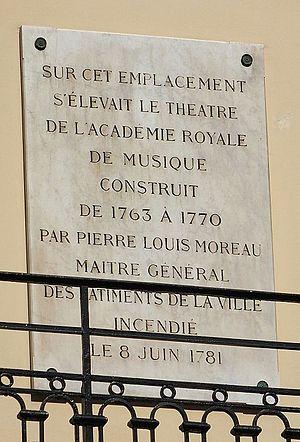
La rue Saint-Honoré est une rue de Paris située dans les 1ᵉʳ et 8ᵉ arrondissements de Paris.